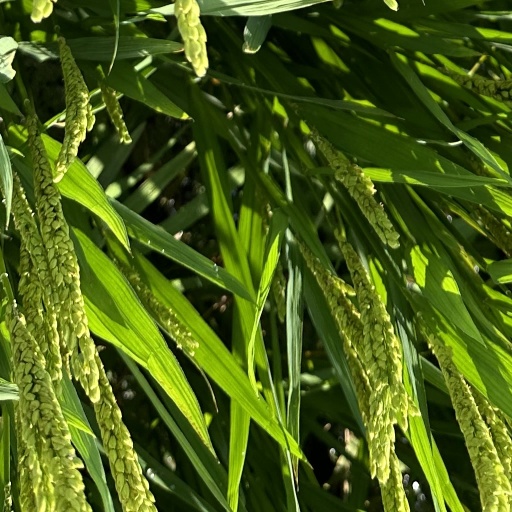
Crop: rice